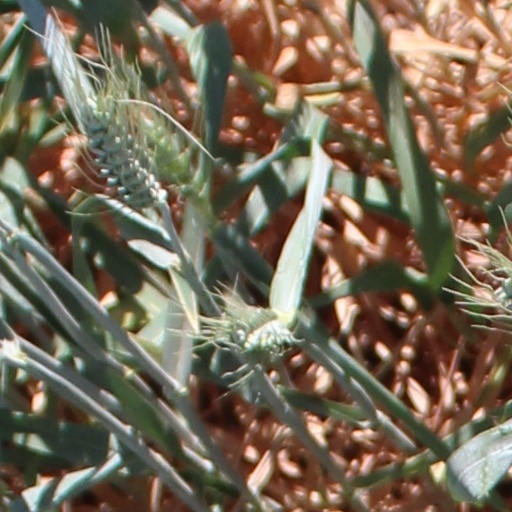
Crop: wheat